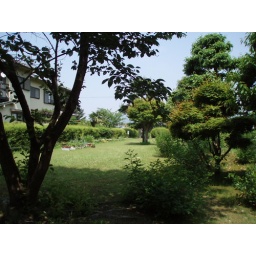
grass & trees near temple